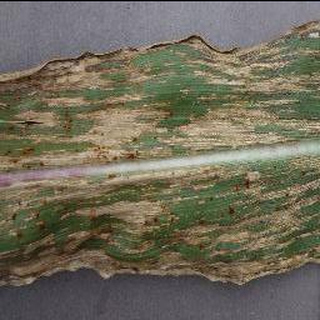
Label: corn_cercospora_leaf_spot